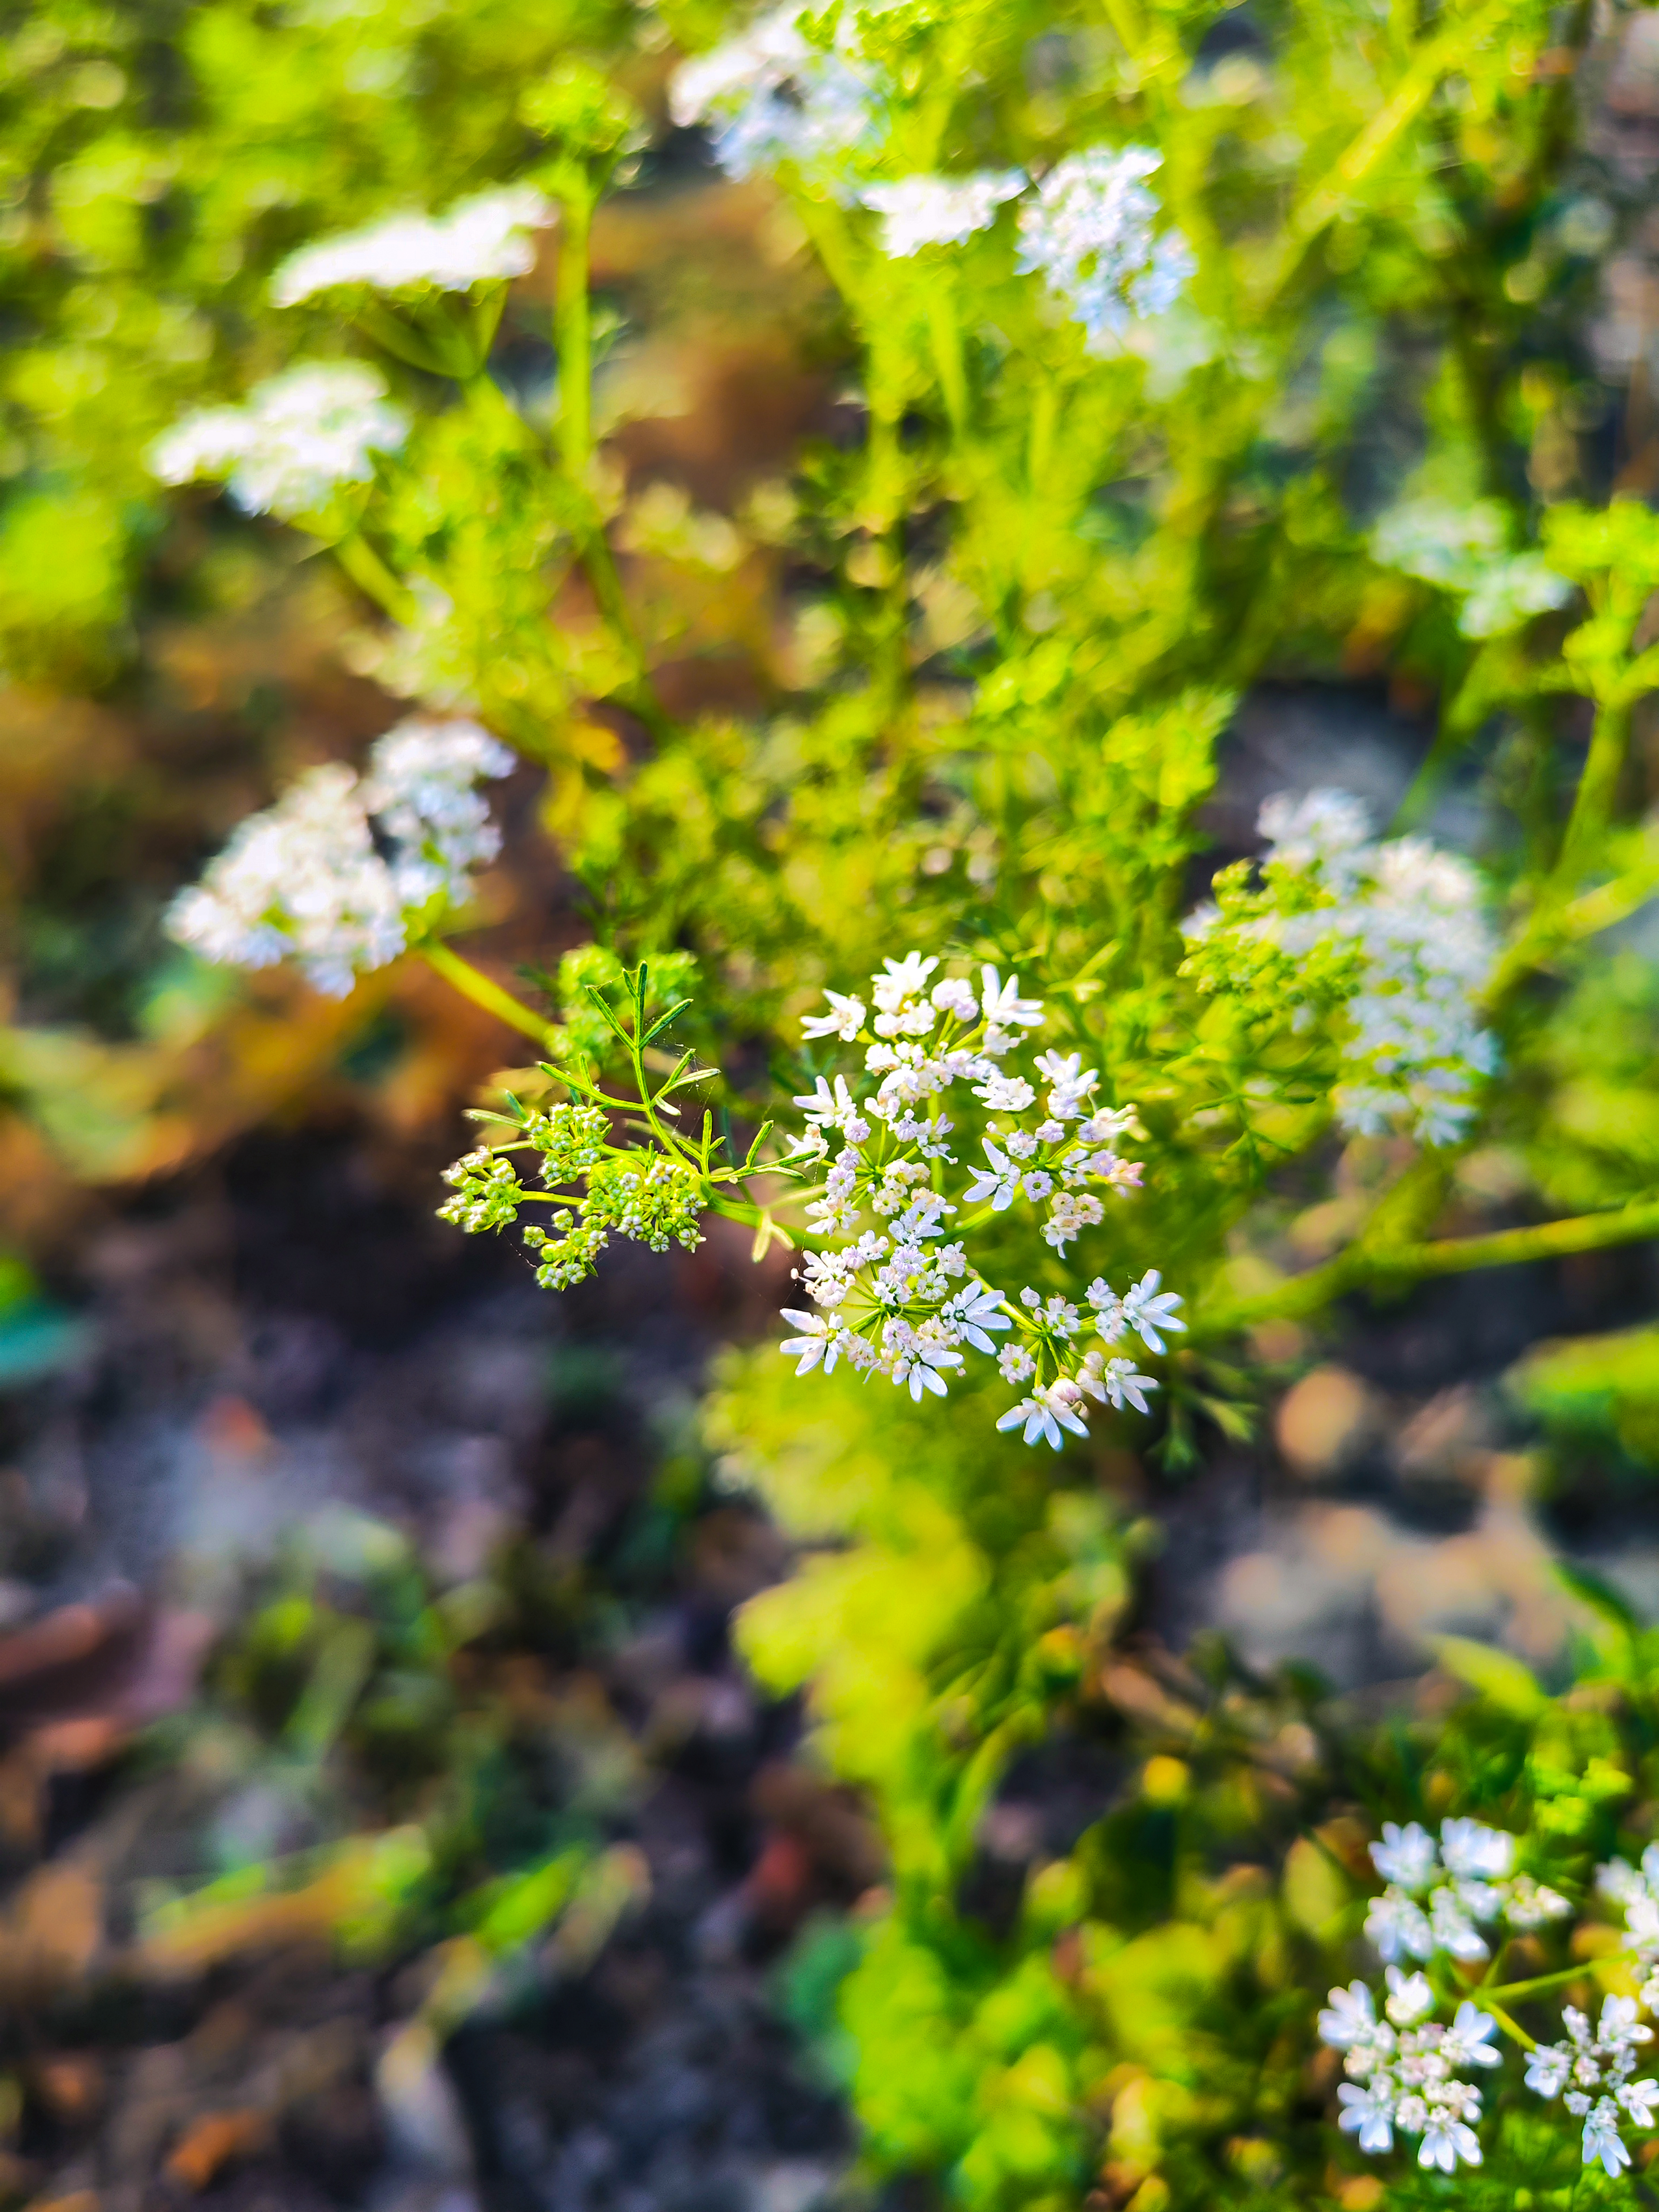
coriander, coriander flower, coriander plant, gardening, plant, flower, terrestrial plant, groundcover, shrub, flowering plant, grass, annual plant, subshrub, herb, Forb, non vascular land plant, vascular plant, wildflower, parsley family, plant stem, liverwort